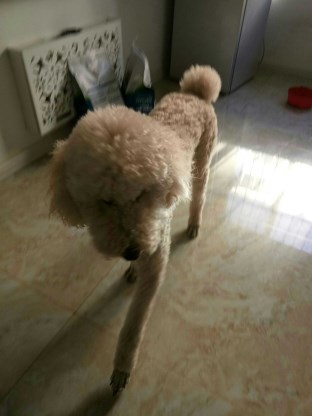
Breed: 316-n000118-standard_poodle